Group selection

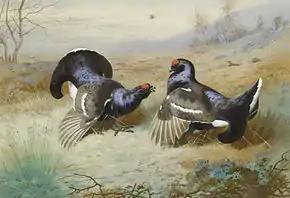
image of lekking blackcock, an instance of social behaviour

Group selection is a proposed mechanism of evolution in which natural selection acts at the level of the group, instead of at the level of the individual or gene.